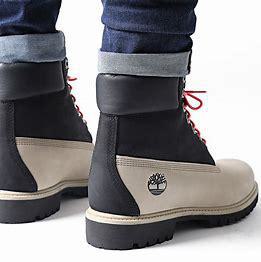
Brand: Timberland
Model: 6 Inch